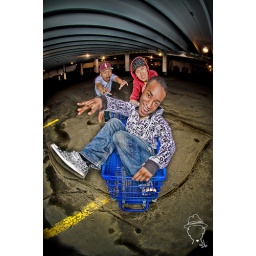
Scarborough's upcoming rock band....SATELITES.Info: ABR800 top high above camera. SB800 to the left bounced silver umbrella. B800 to the right bounced silver umbrella.